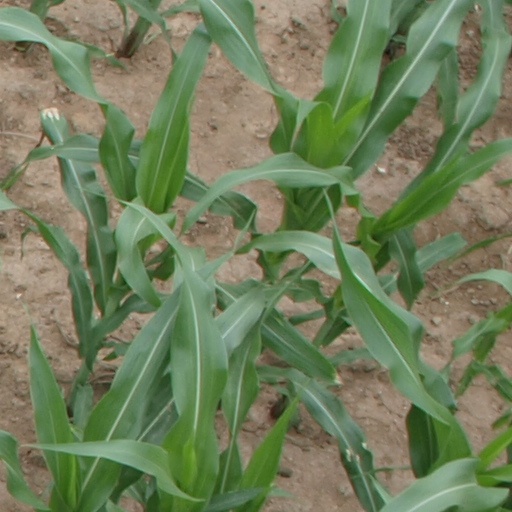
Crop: maize; corn